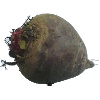
Label: Beetroot 1